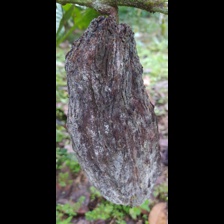
Label: phytophthora